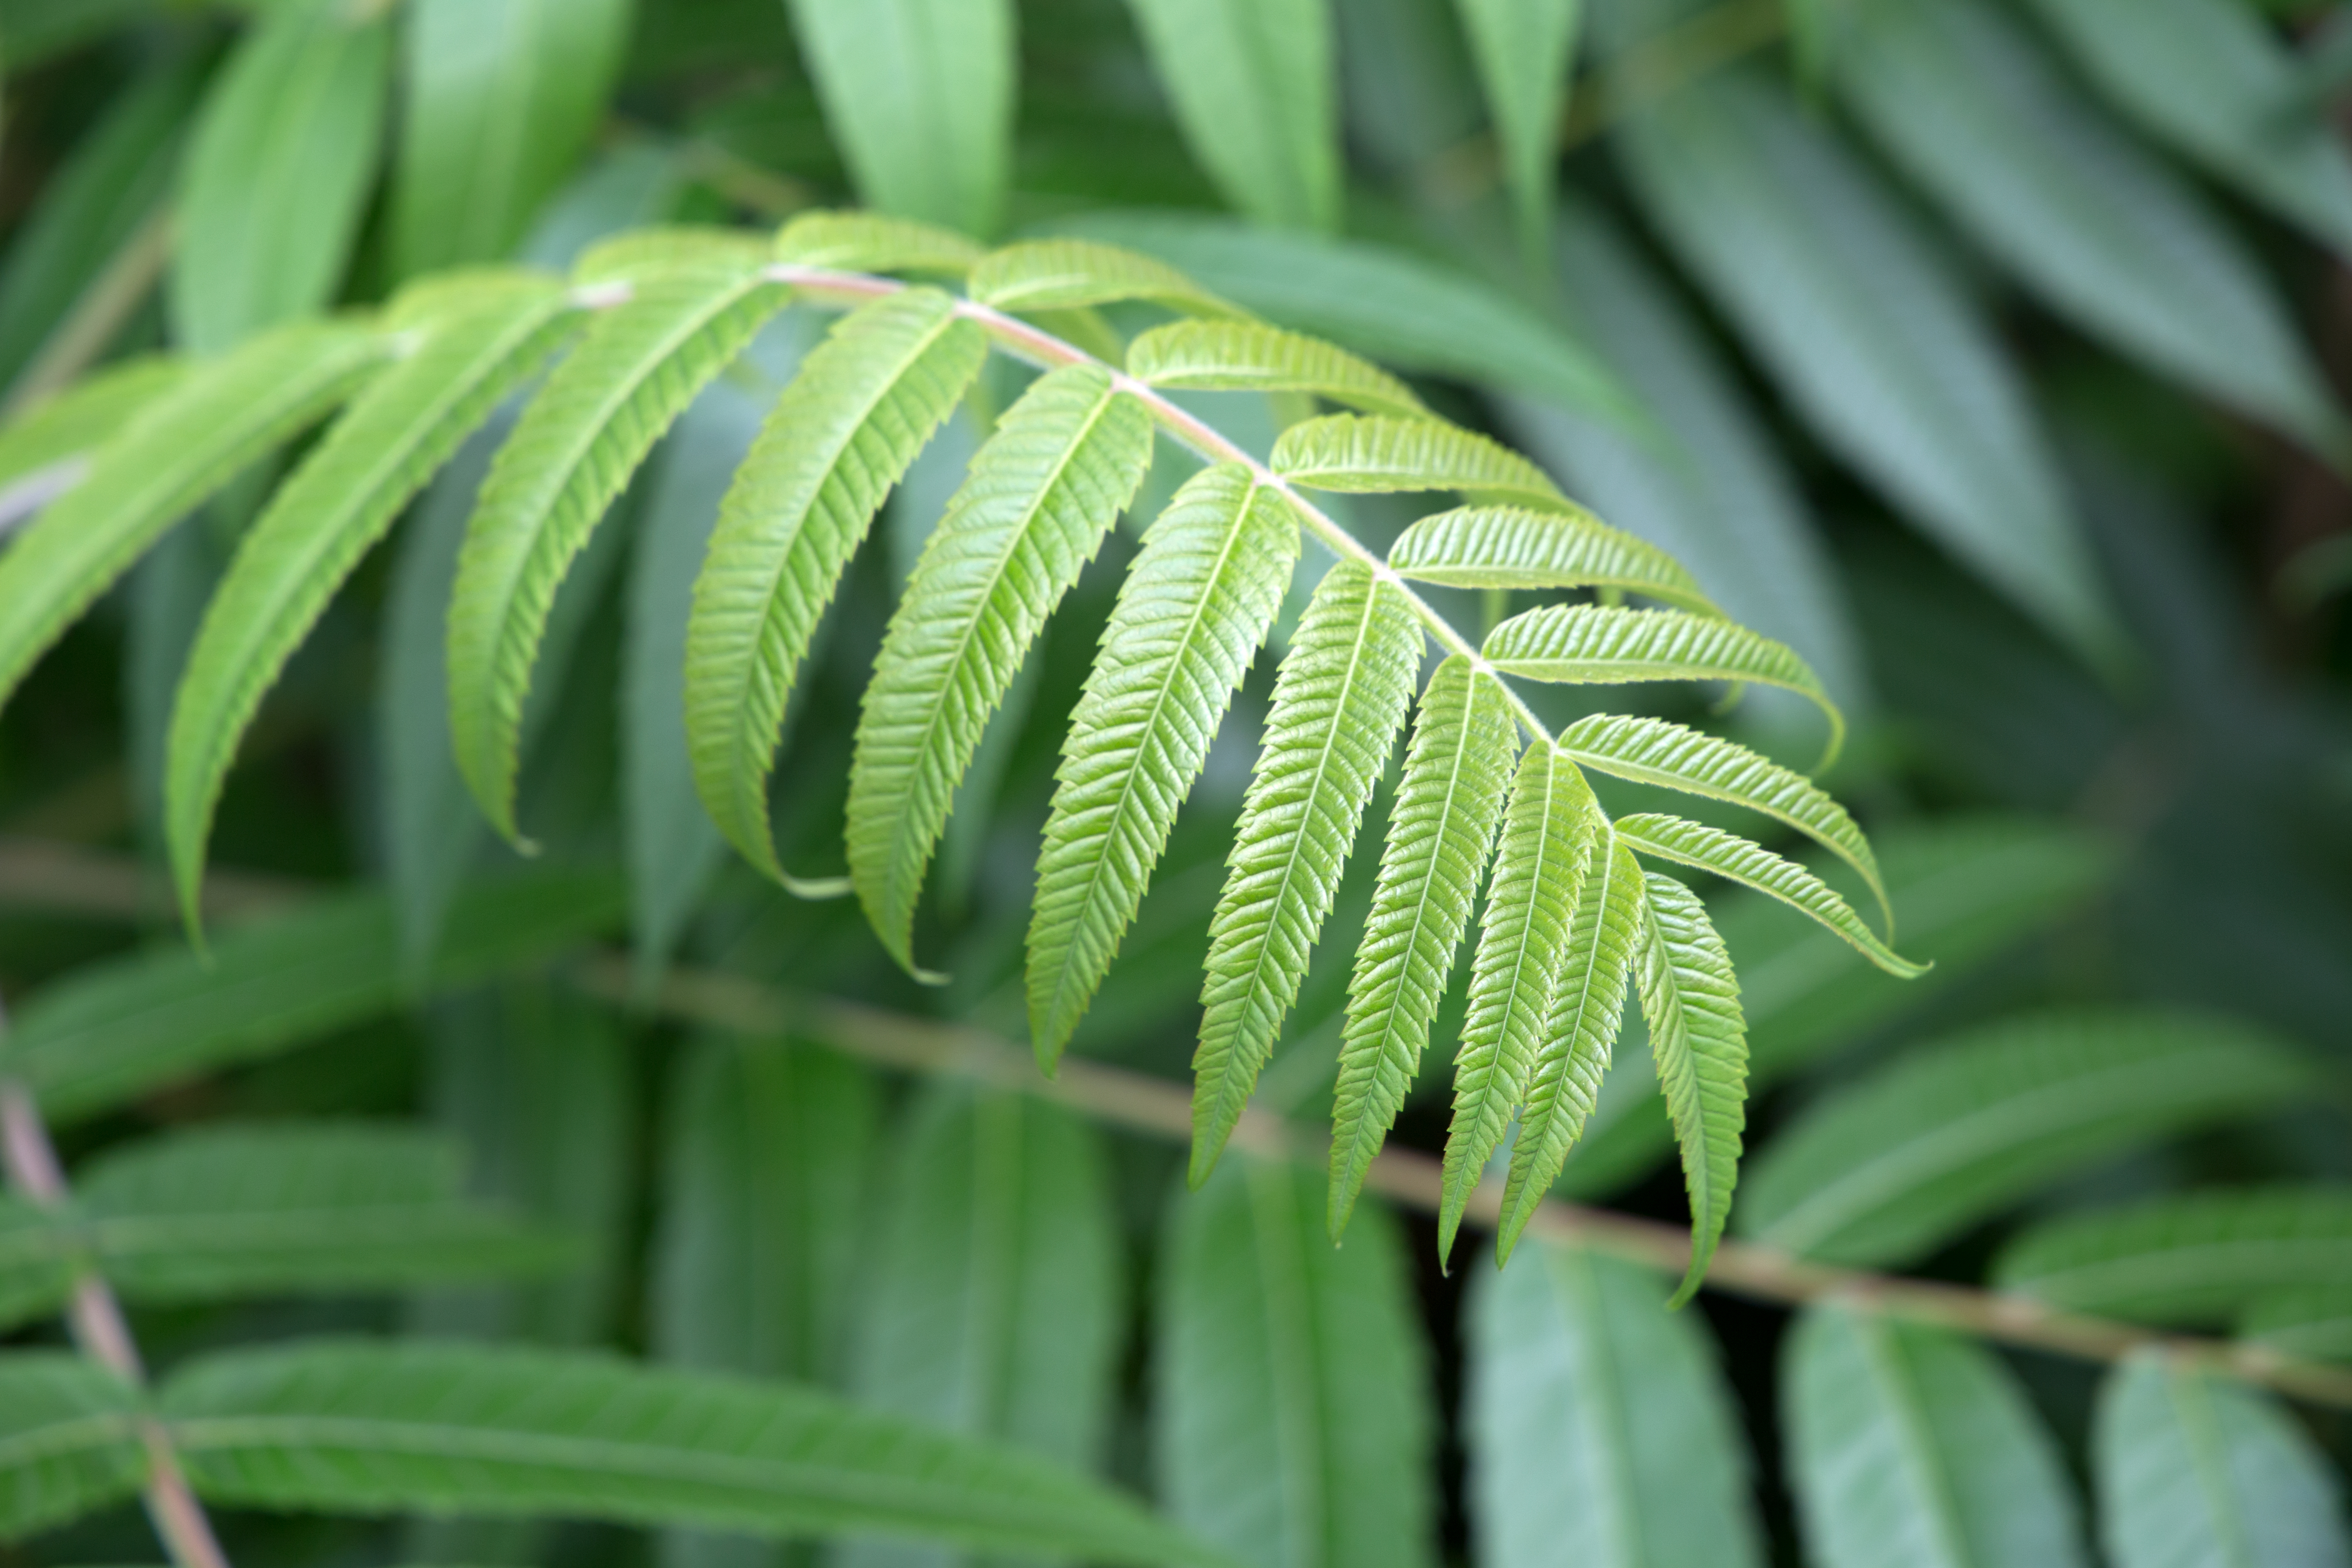
leaf, plant, terrestrial plant, flower, vegetation, green, tree, close up, botany, flowering plant, organism, fern, vascular plant, plant stem, curry tree